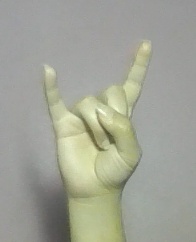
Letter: la